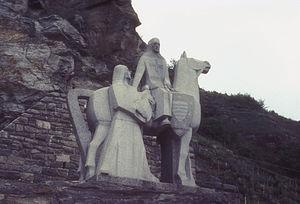
Blondel de Nesle, poète, trouvère et seigneur du Nord de la France, écrivit vingt-quatre chansons courtoises.